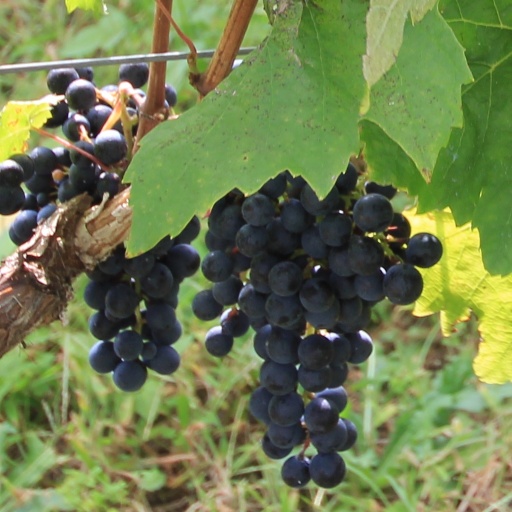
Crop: grape